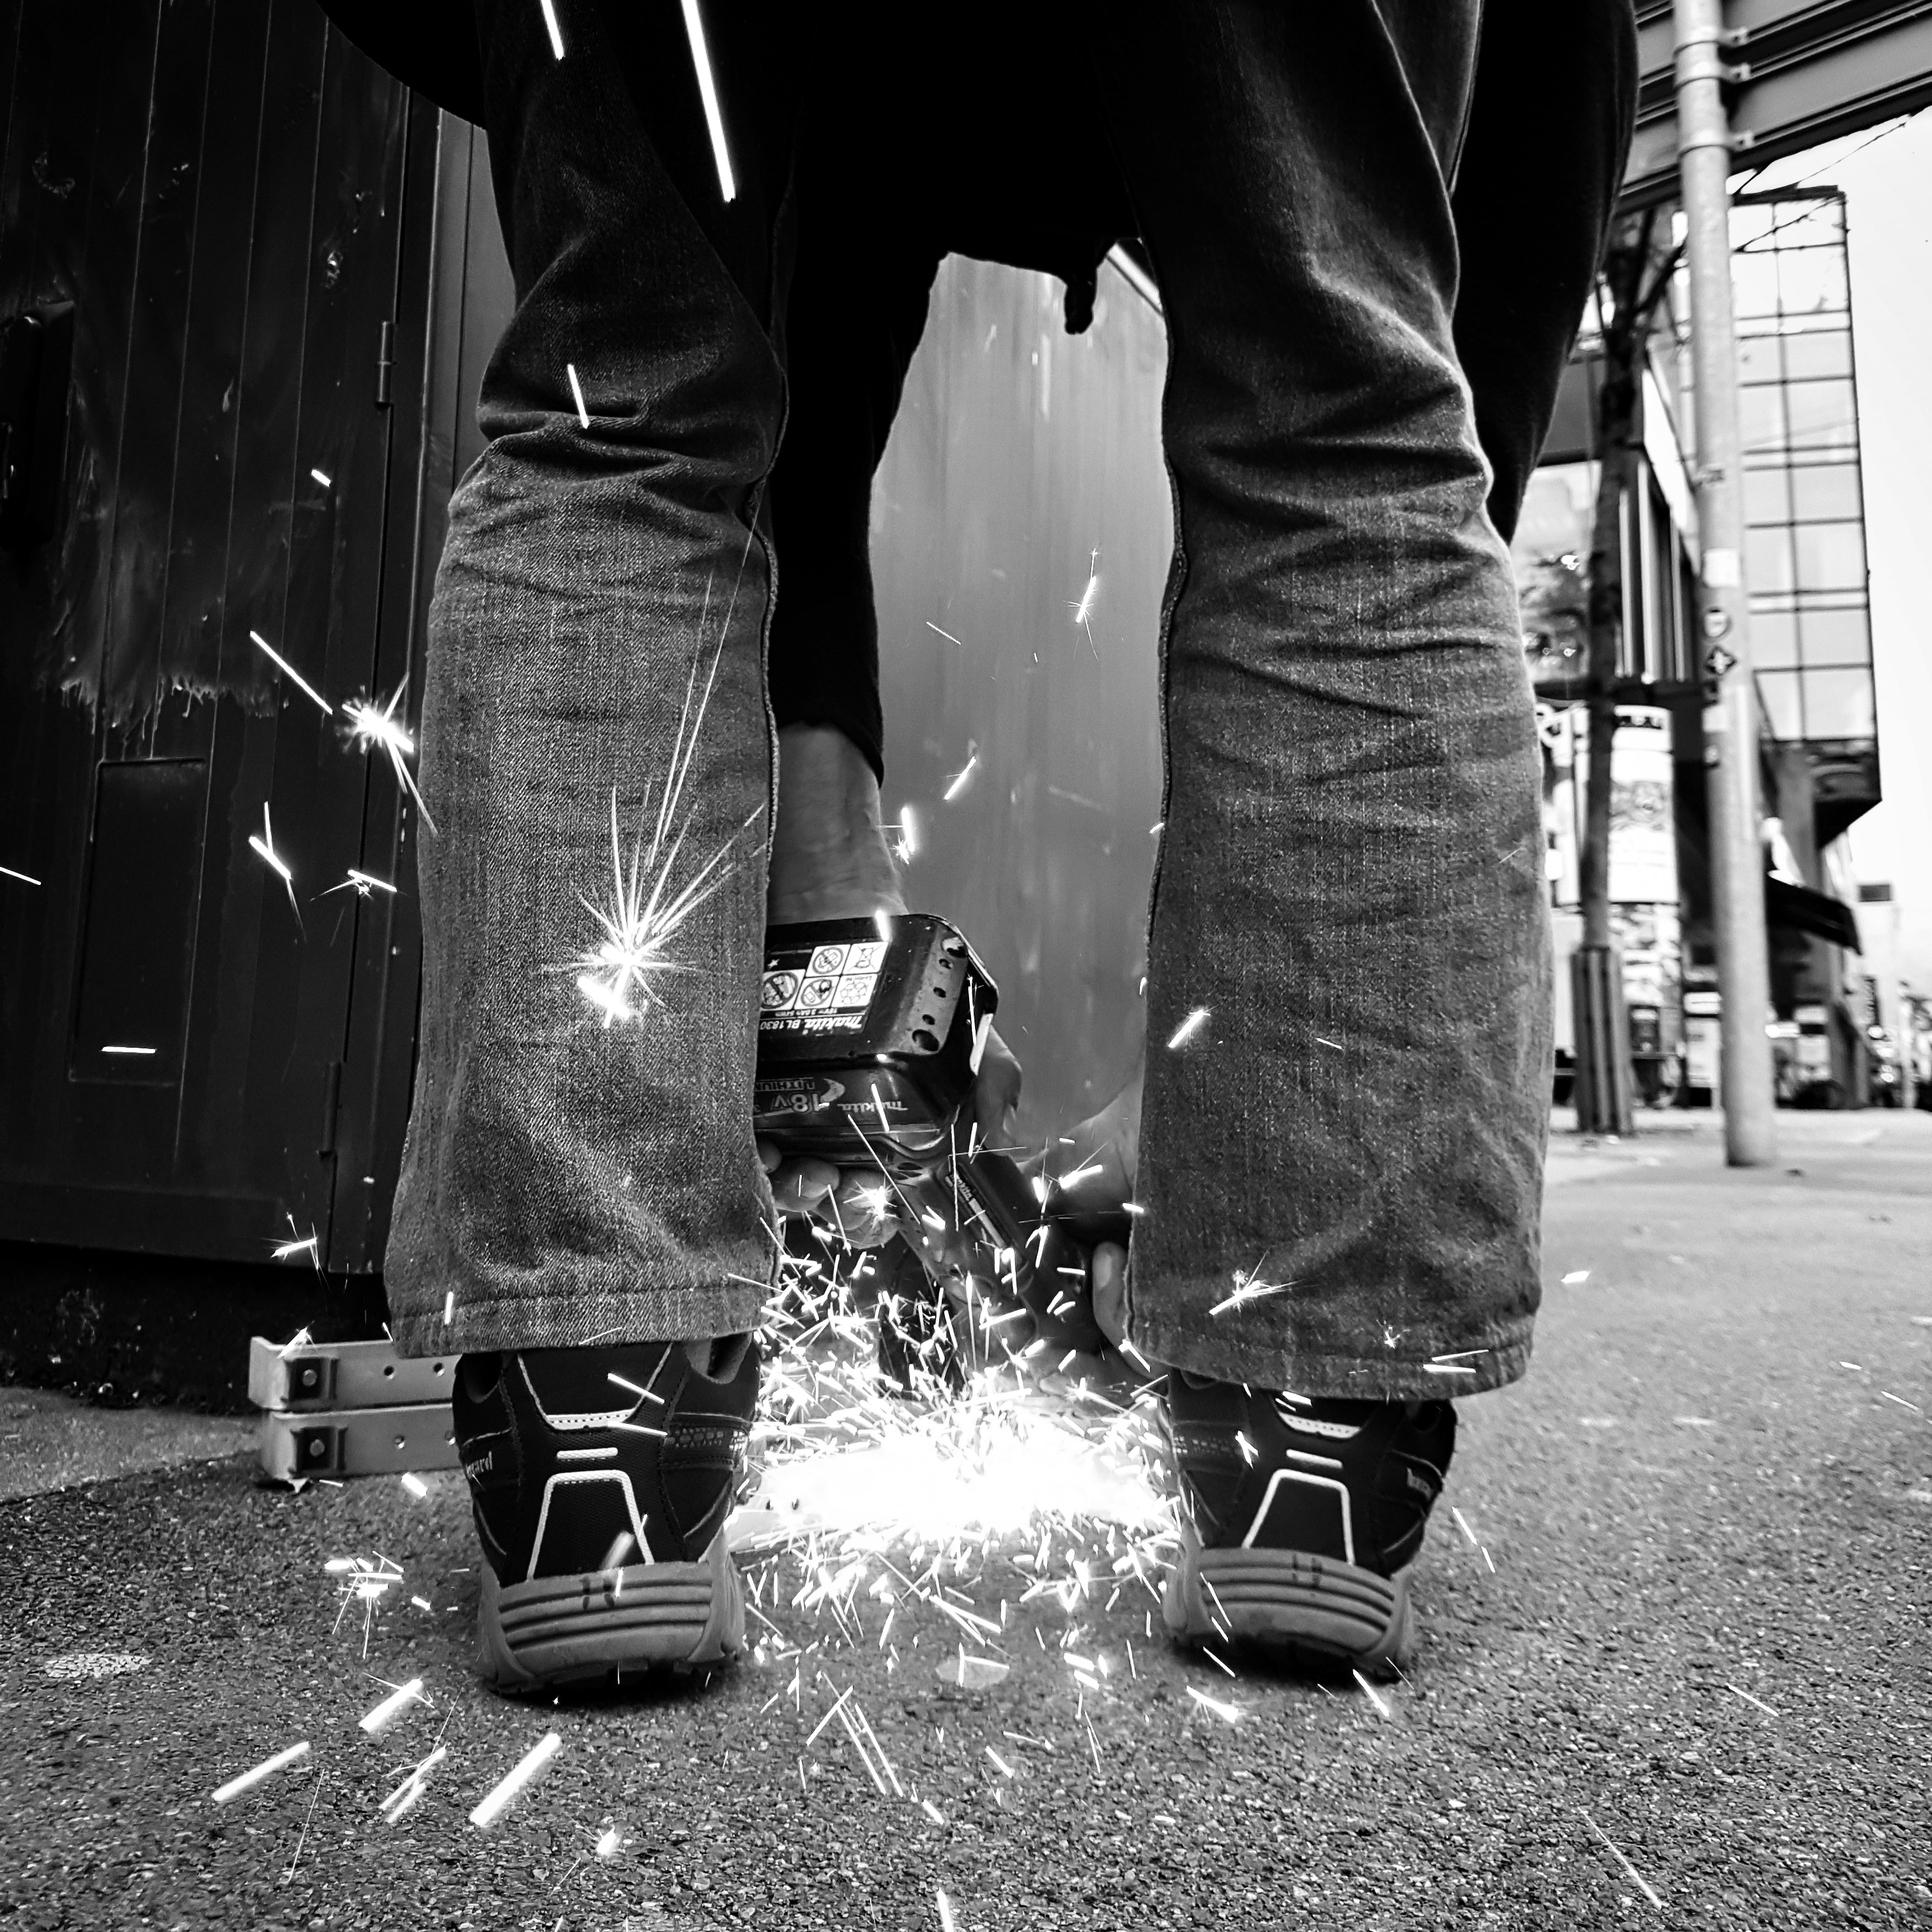
black and white, road, white, street, photography, color, fashion, black, monochrome, infrastructure, photograph, monochrome photography